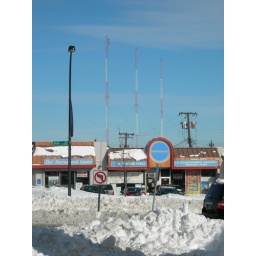
Five poles/towers against a blue sky